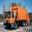
Label: truck